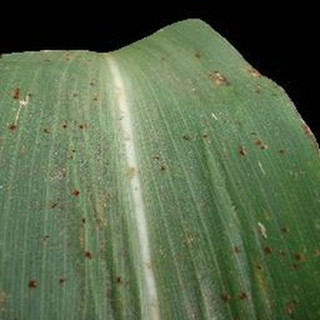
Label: corn_common_rust